Western literature

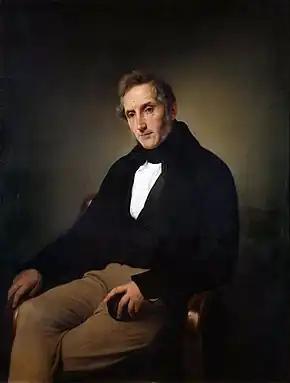
"Portrait of Alessandro Manzoni" by Francesco Hayez

Ugo Foscolo was an eager patriot, inspired by classical models. The "Lettere di Jacopo Ortis", inspired by Goethe's "The Sorrows of Young Werther", are a love story with a mixture of patriotism; they contain a violent protest against the Treaty of Campo Formio, and an outburst from Foscolo's own heart about an unhappy love-affair of his. His passions were sudden and violent. To one of these passions "Ortis" owed its origin, and it is perhaps the best and most sincere of all his writings. The "Sepolcri", which is his best poem, was prompted by high feeling, and the mastery of versification shows wonderful art. Among his prose works a high place belongs to his translation of the "Sentimental Journey" of Laurence Sterne, a writer by whom Foscolo was deeply affected. He wrote for English readers some "Essays on Petrarch" and on the texts of the "Decamerone" and of Dante, which are remarkable for when they were written, and which may have initiated a new type of literary criticism in Italy. The men who made the revolution of 1848 were brought up in his work.